Rusty Schweickart

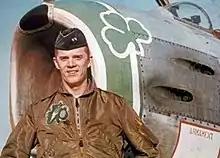
Schweickart standing in front of his North American F-86 Sabre in 1963

Schweickart served in the U.S. Air Force and Massachusetts Air National Guard (101st Tactical Fighter Squadron) from 1956 to 1963, with over 4,000 hours of flight time, including 3,500 hours in high performance jet aircraft.